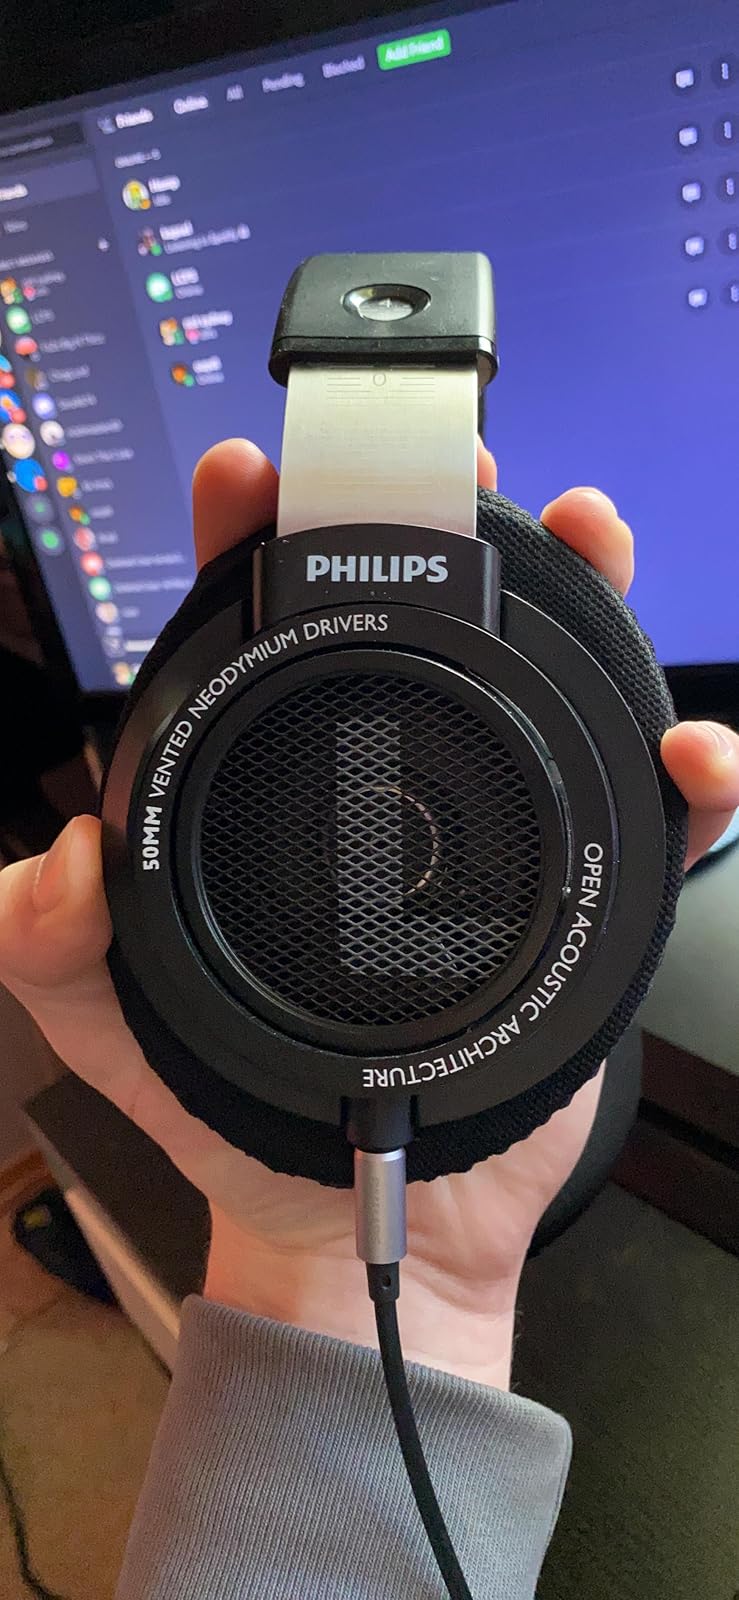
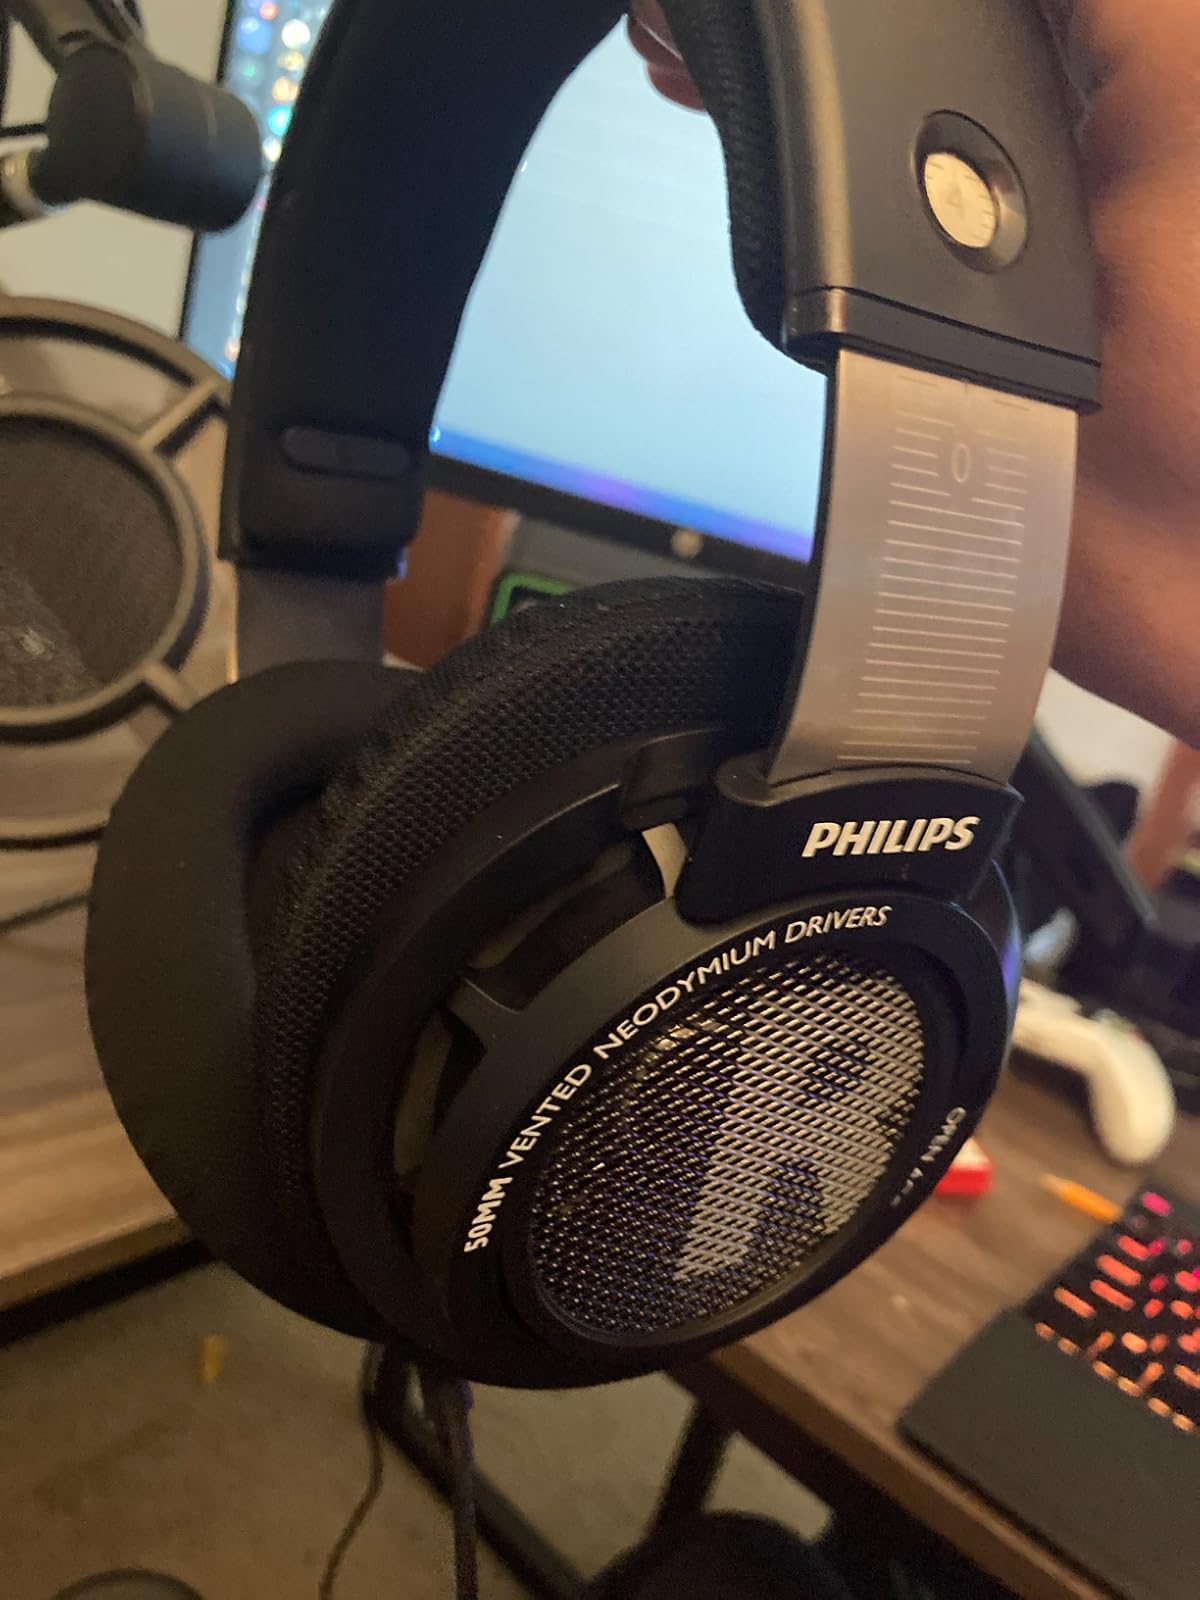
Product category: headphones
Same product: yes